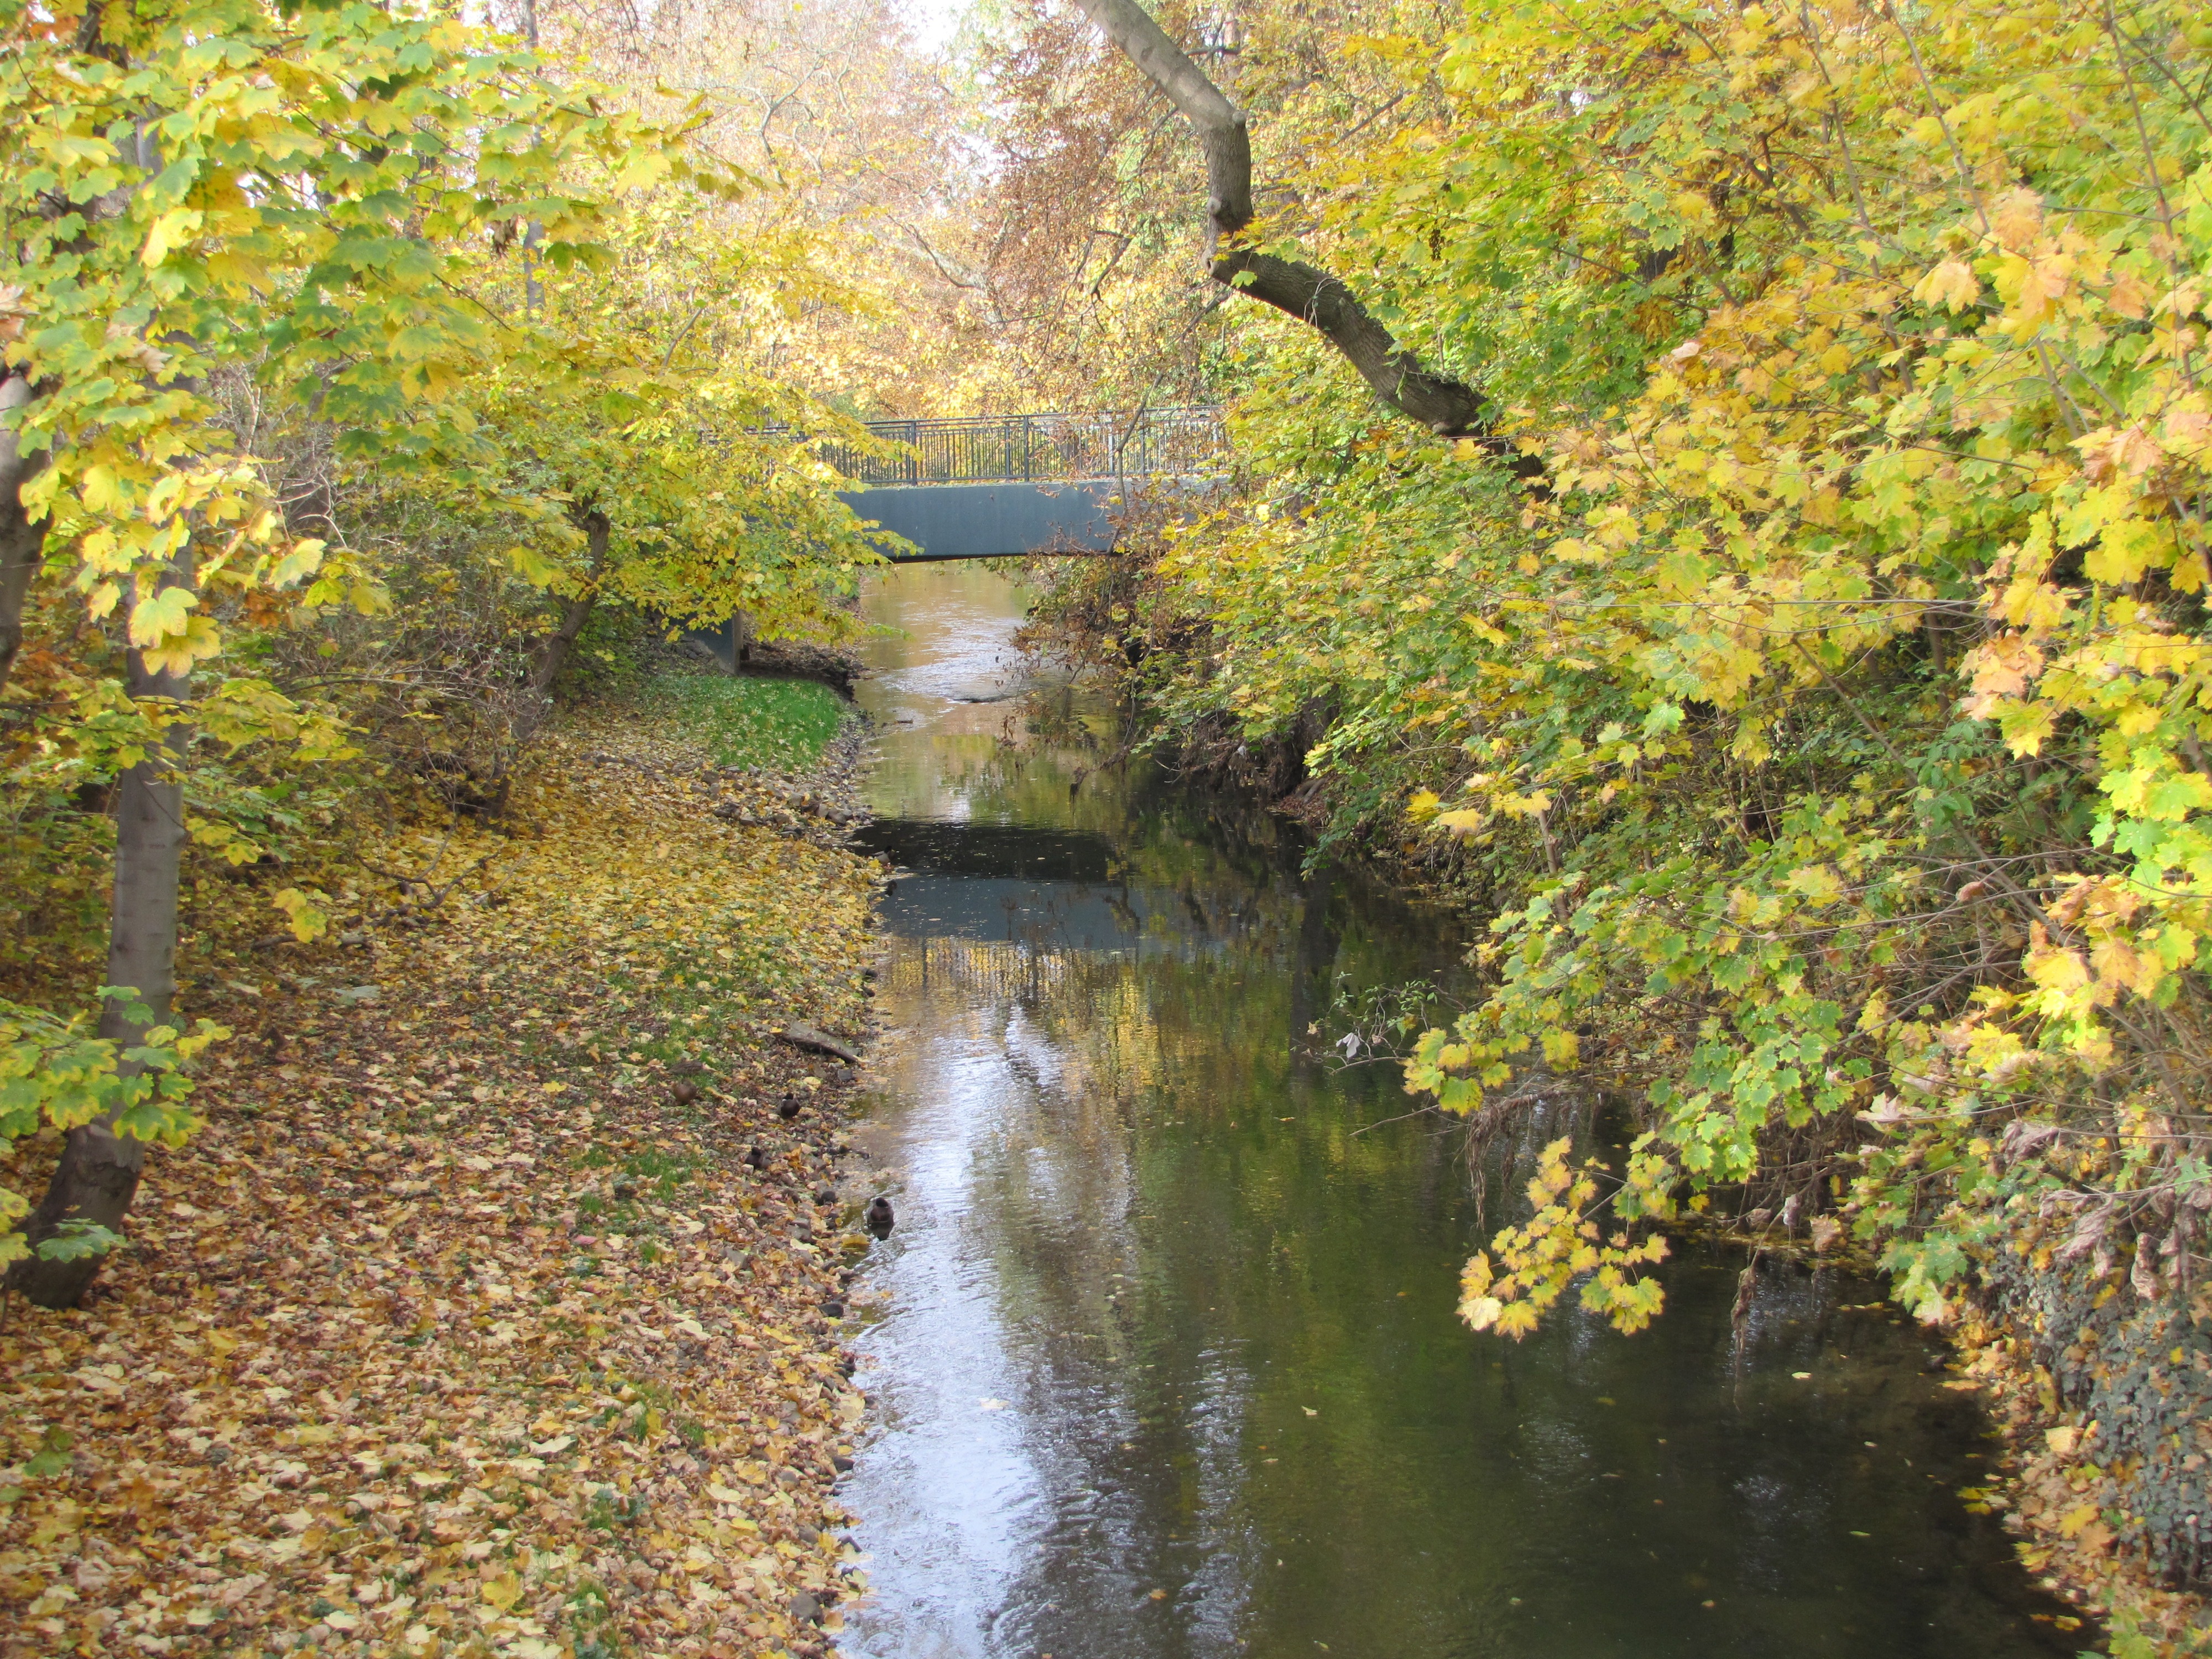
landscape, tree, water, forest, trail, sunlight, leaf, flower, river, canal, pond, stream, reflection, autumn, colorful, season, waterway, body of water, leaves, woodland, watercourse, leipzig zoo